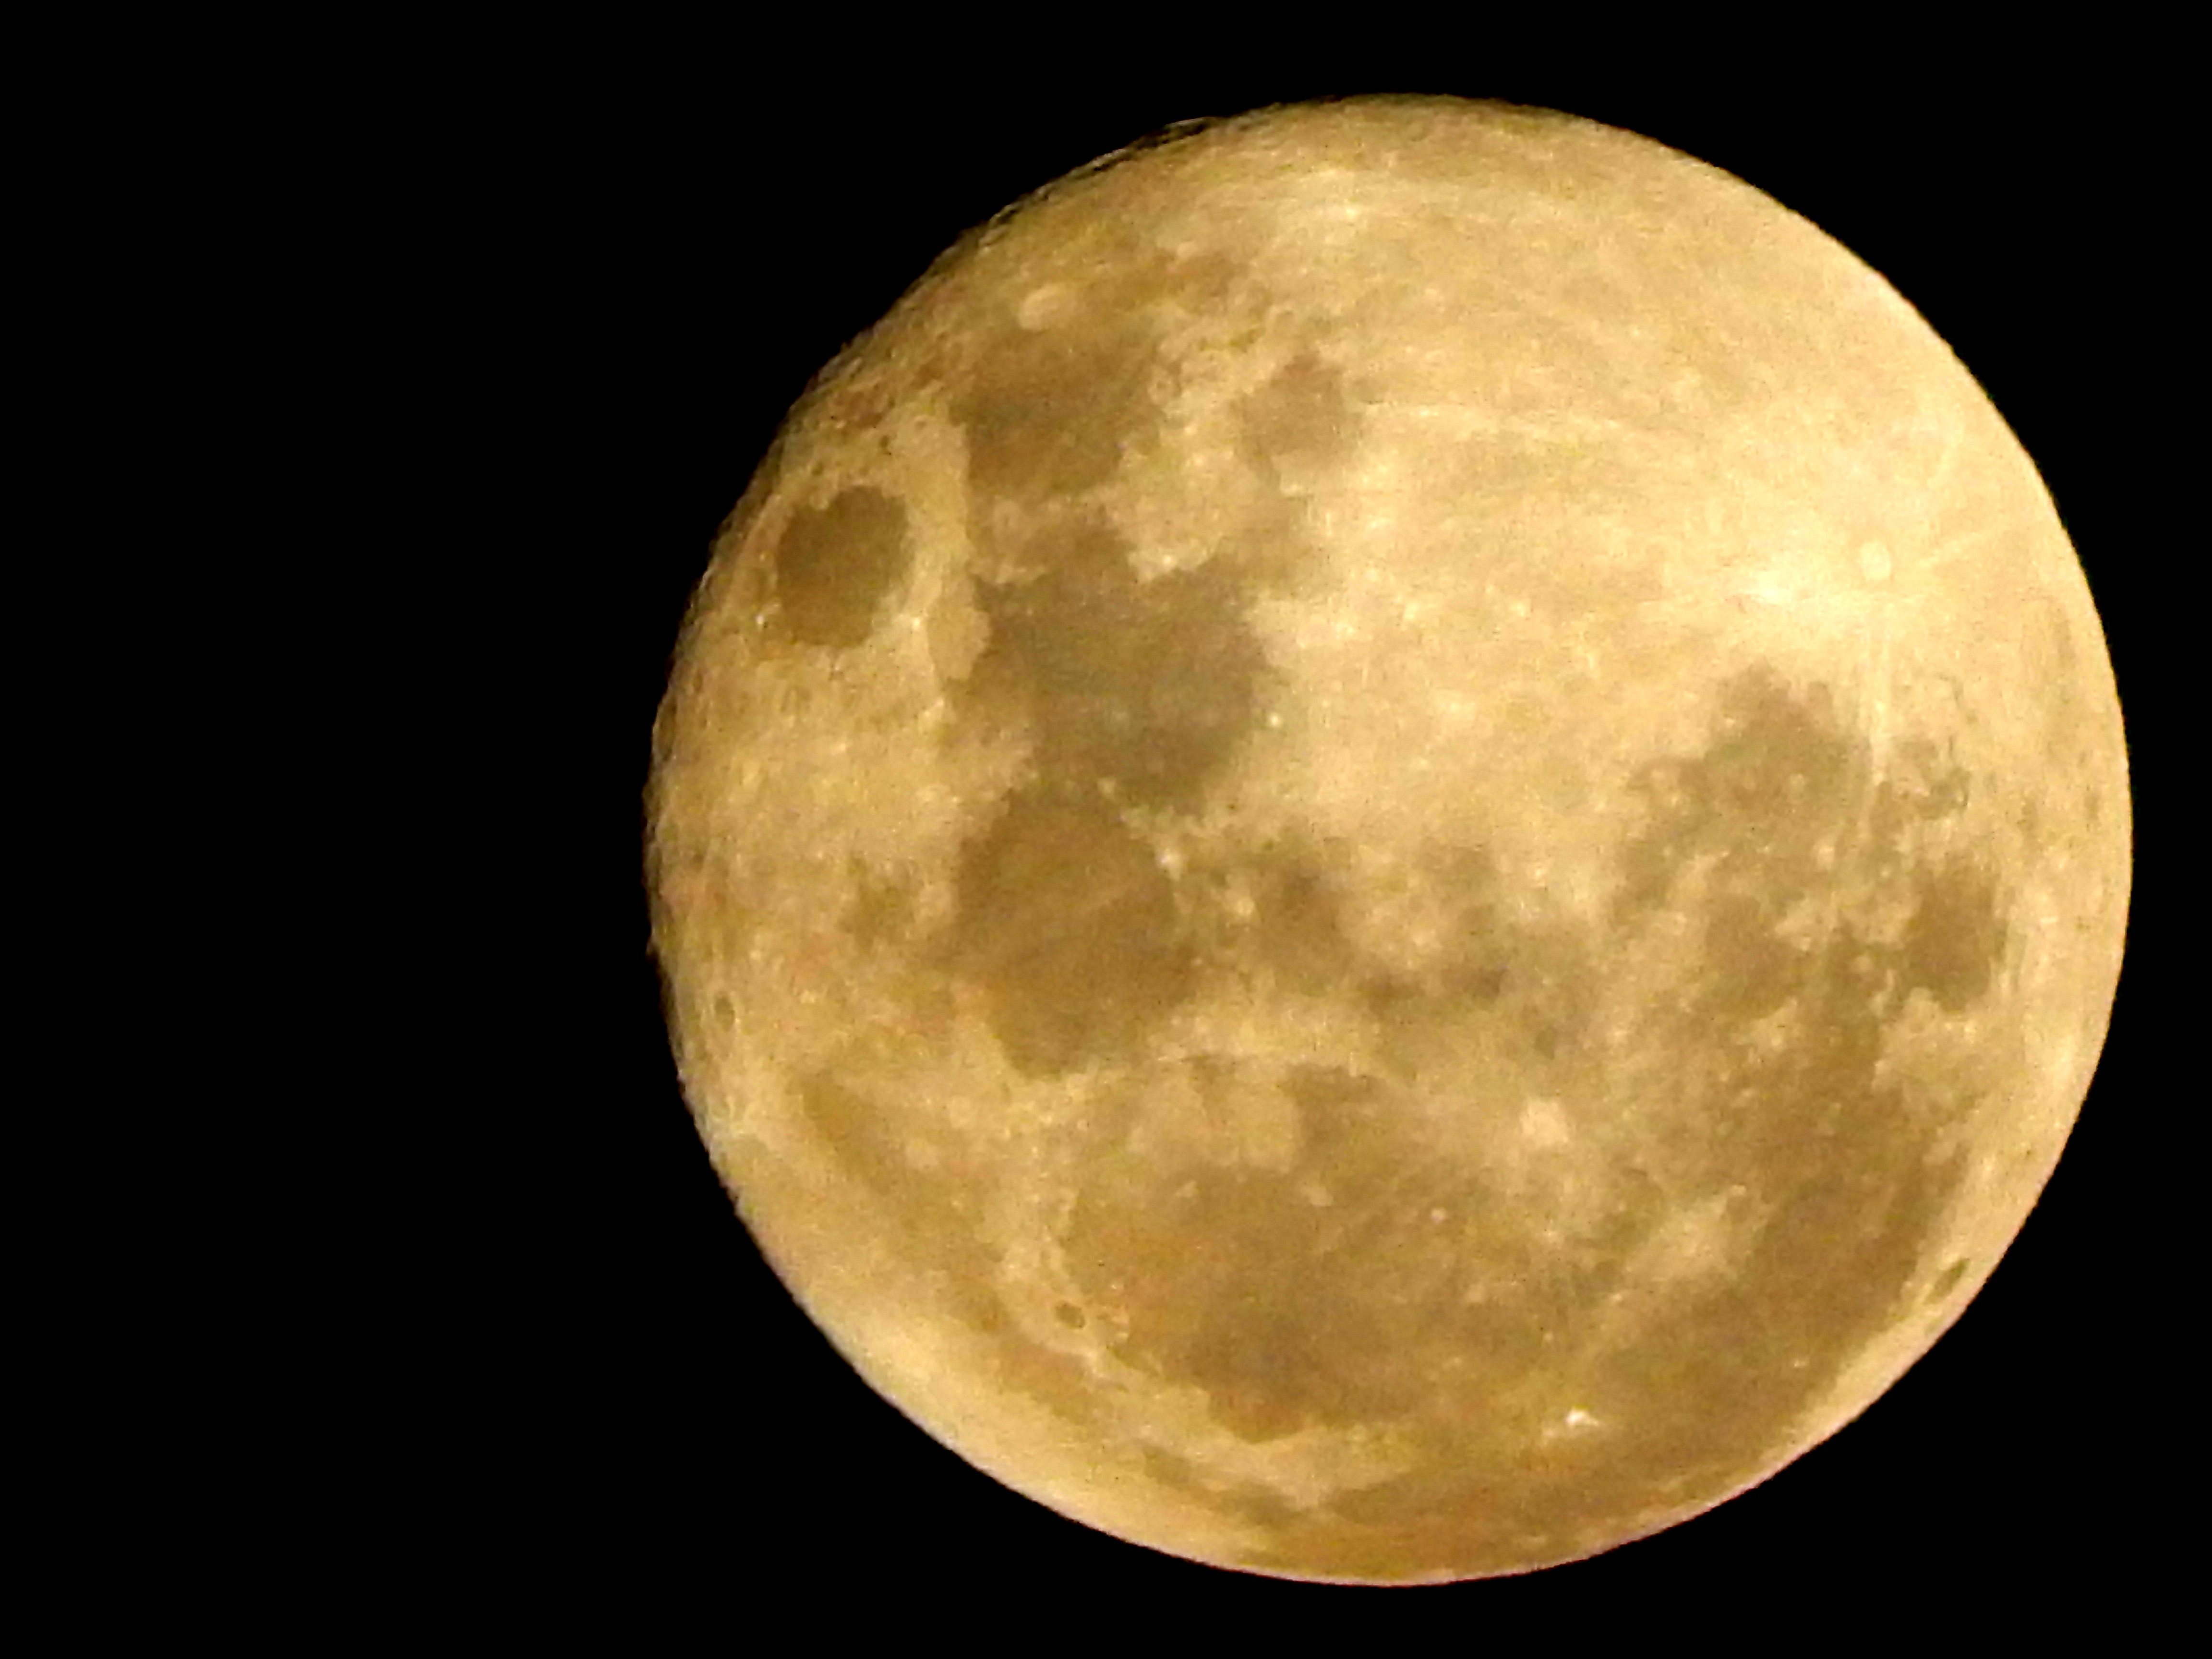
night, atmosphere, moon, full moon, moonlight, astro, waning, ceu, astronomical object, celestial event